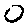
Label: 0